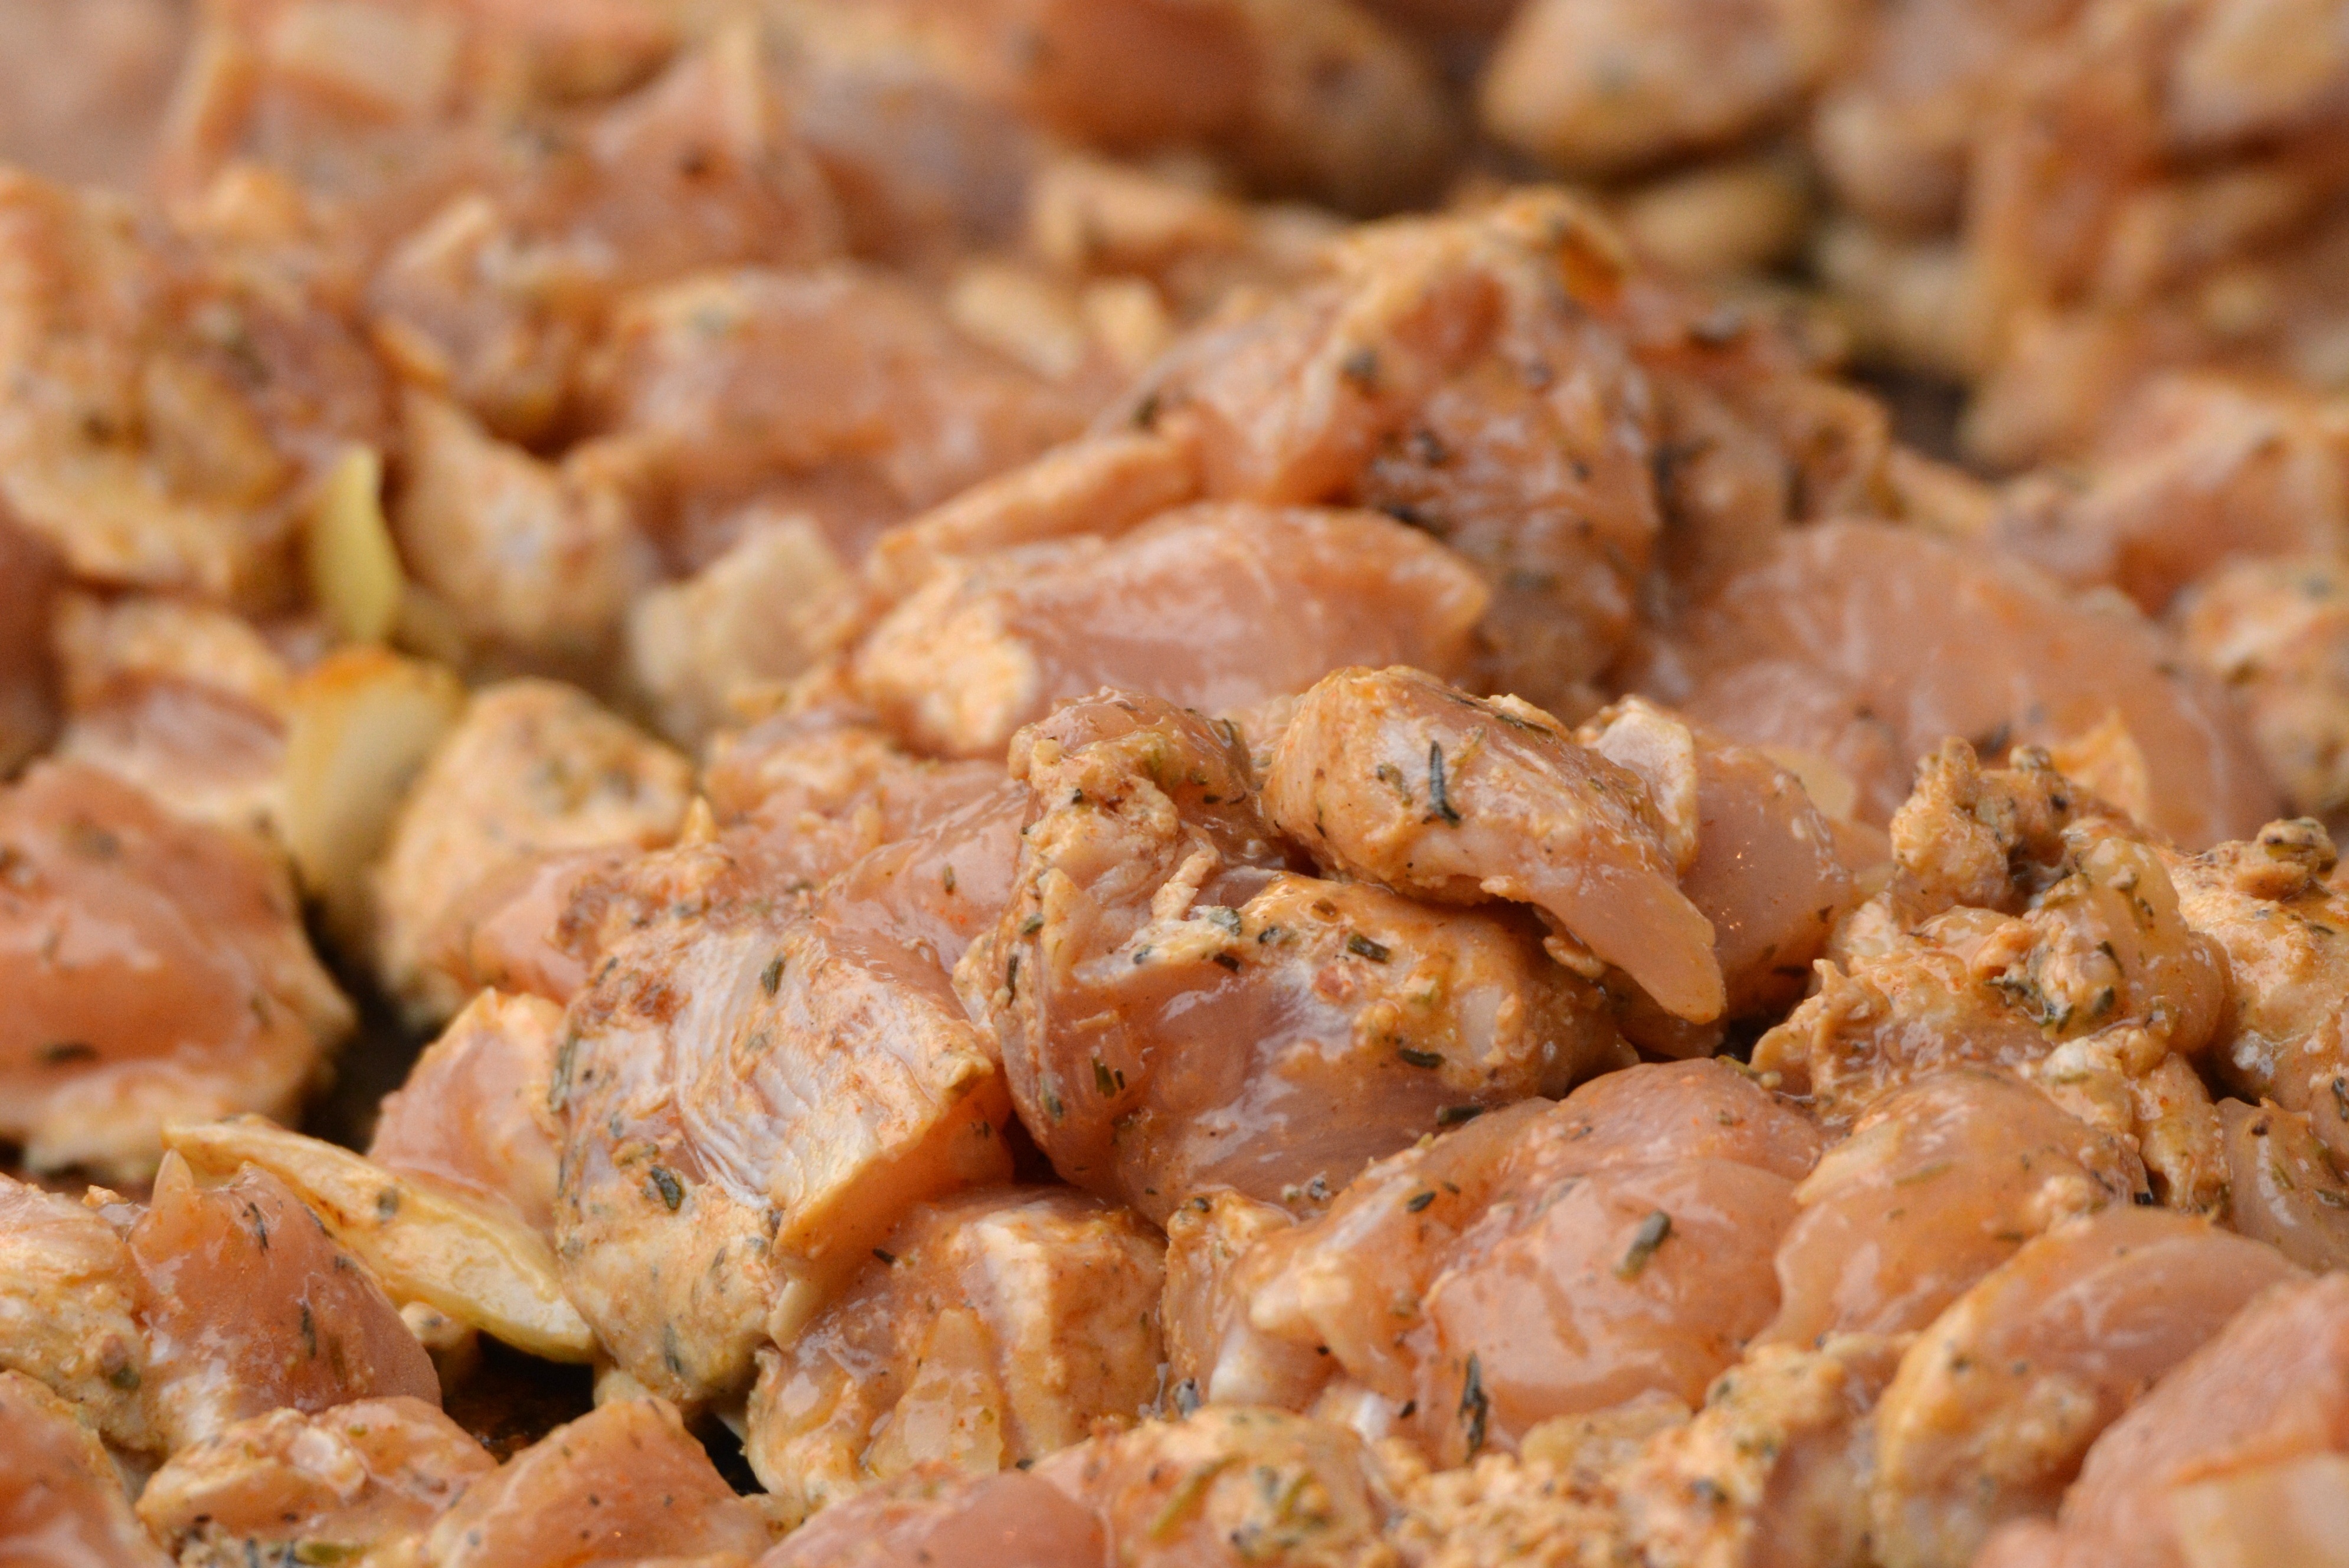
dish, meal, food, produce, bbq, breakfast, baking, meat, cuisine, chicken, herbs, power supply, marinated